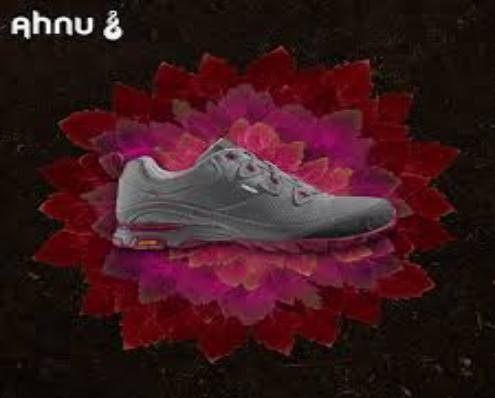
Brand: Ahnu
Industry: Clothes